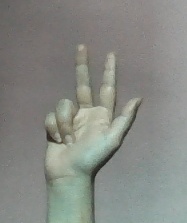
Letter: al